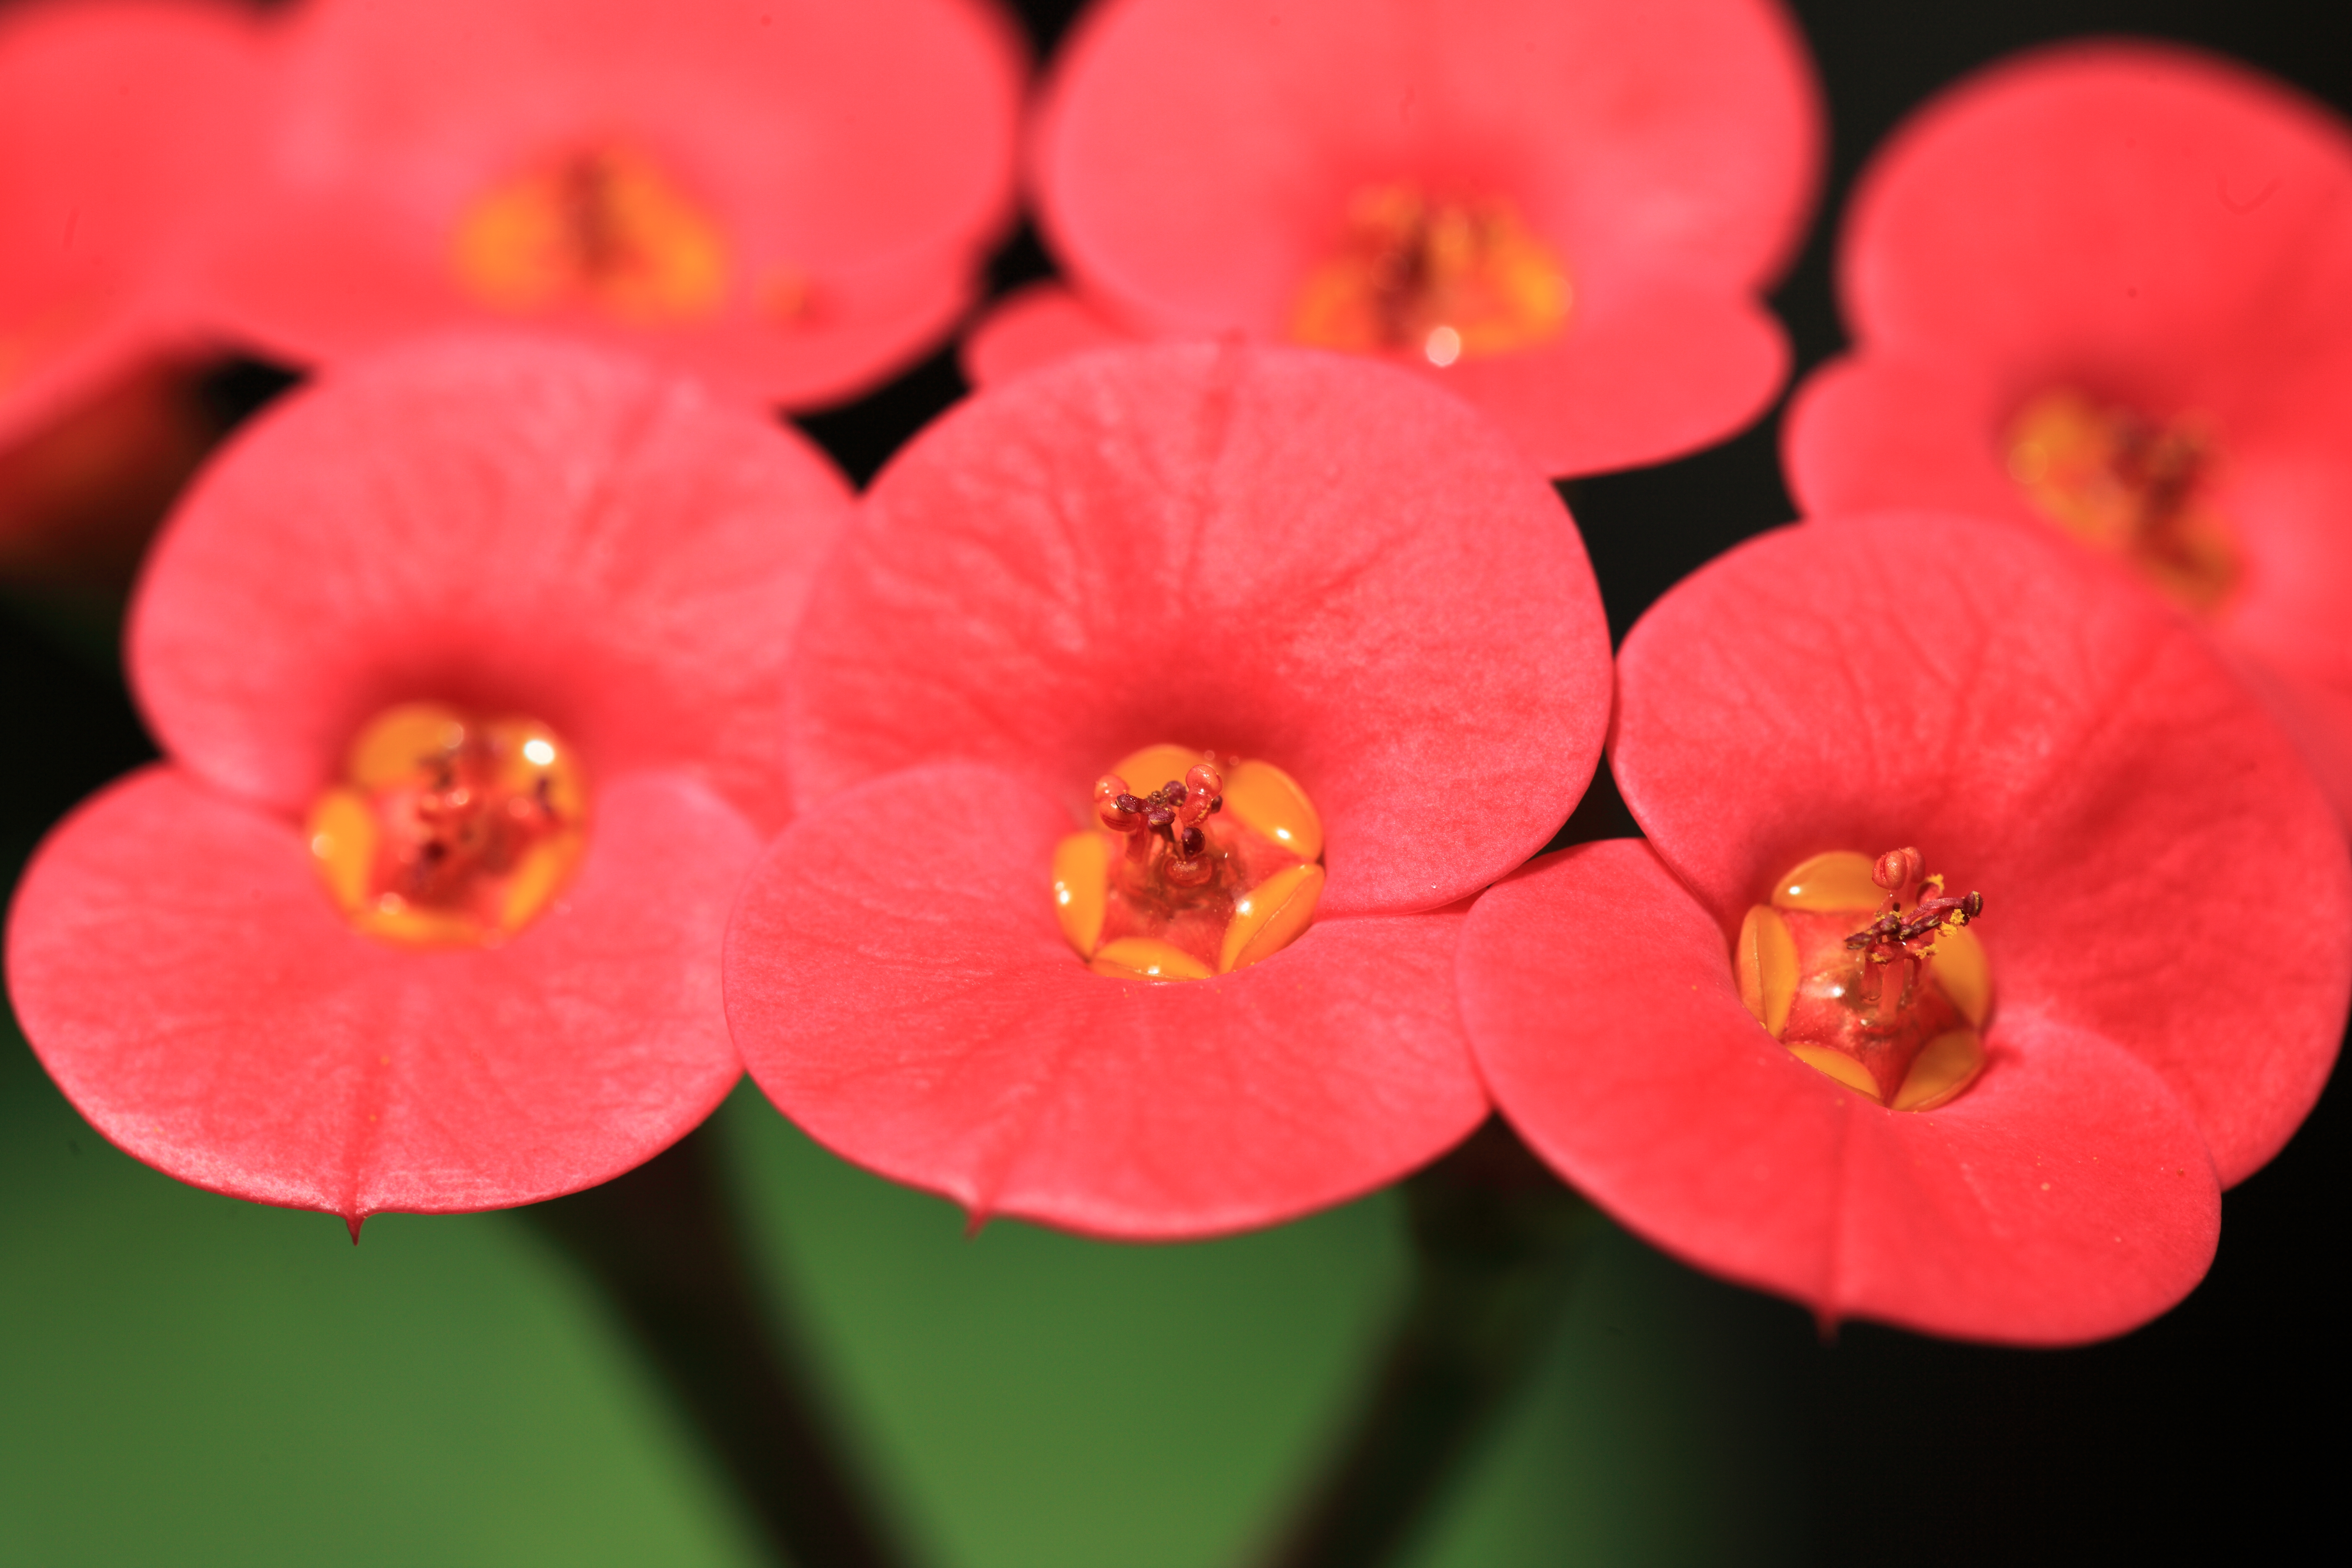
plant, flower, petal, high, red, tropical, peninsula, garden, flora, botanical, close up, christ, 5d, hires, markii, hi, res, resolution, euphorbia, izu, shimokamo, macro photography, crownofthorns, milii, flowering plant, annual plant, plant stem, land plant